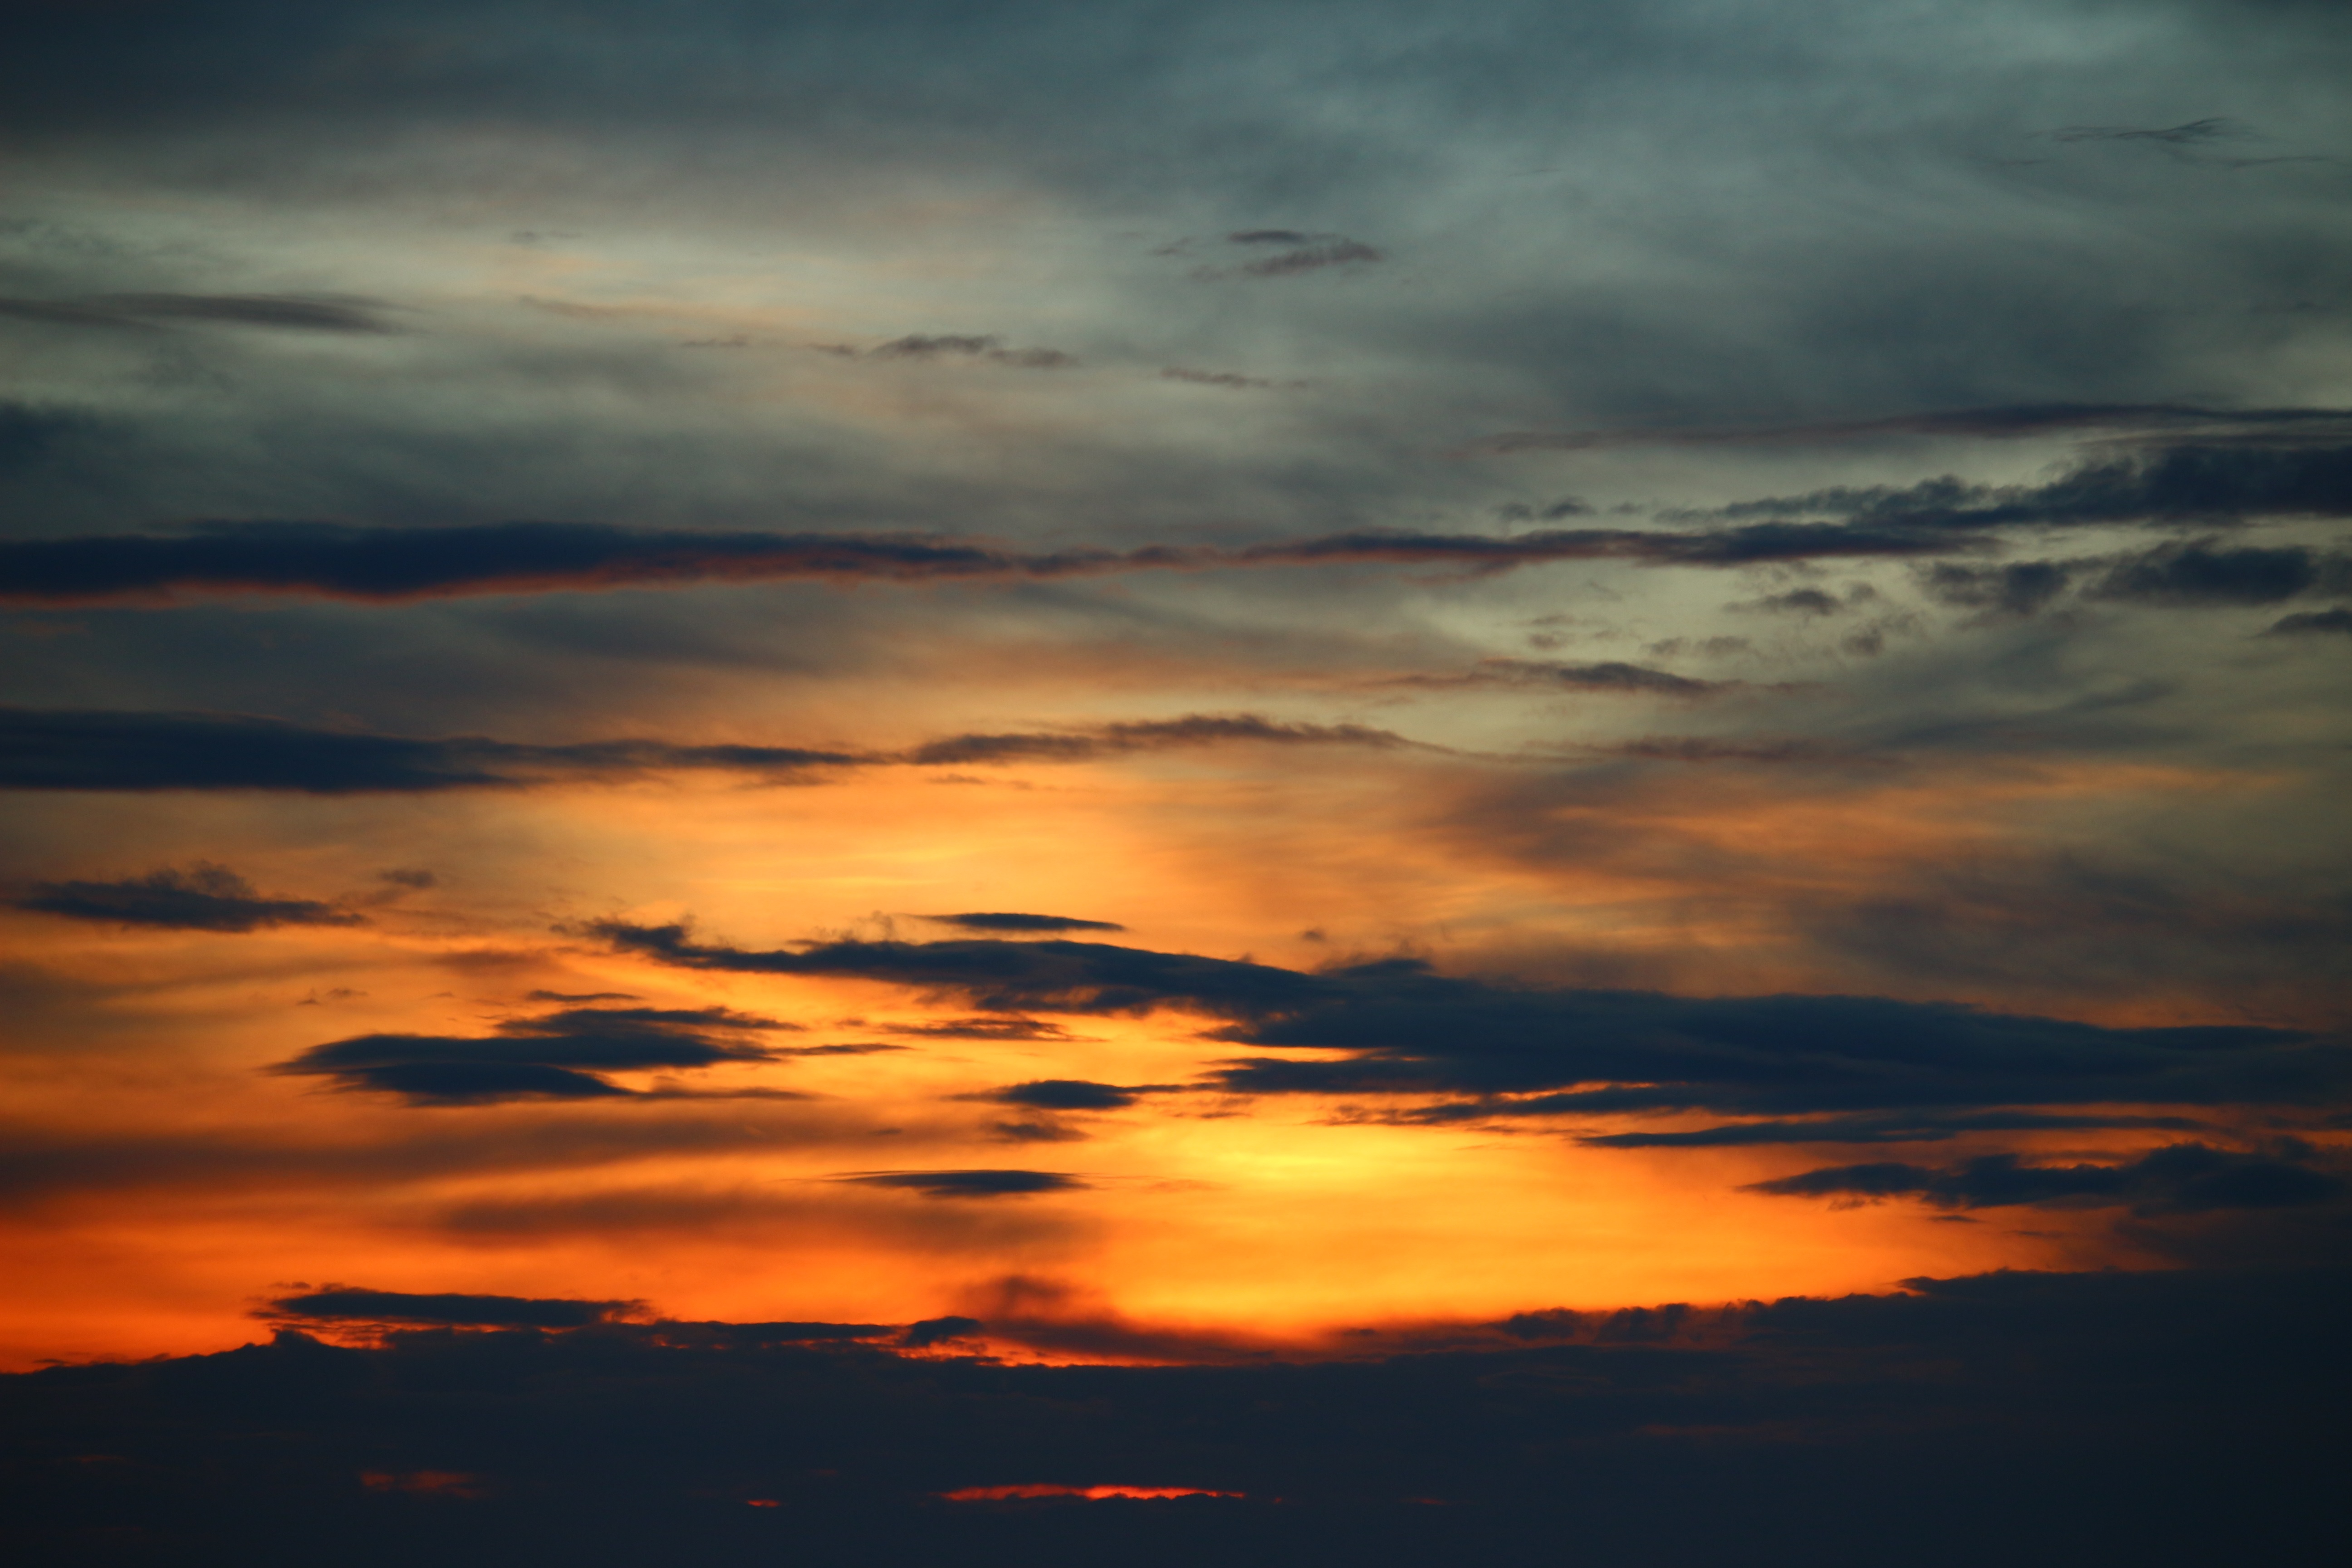
sea, horizon, cloud, sky, sunrise, sunset, sunlight, morning, dawn, atmosphere, dusk, evening, reflection, clouds, afterglow, evening sky, meteorological phenomenon, red sky at morning